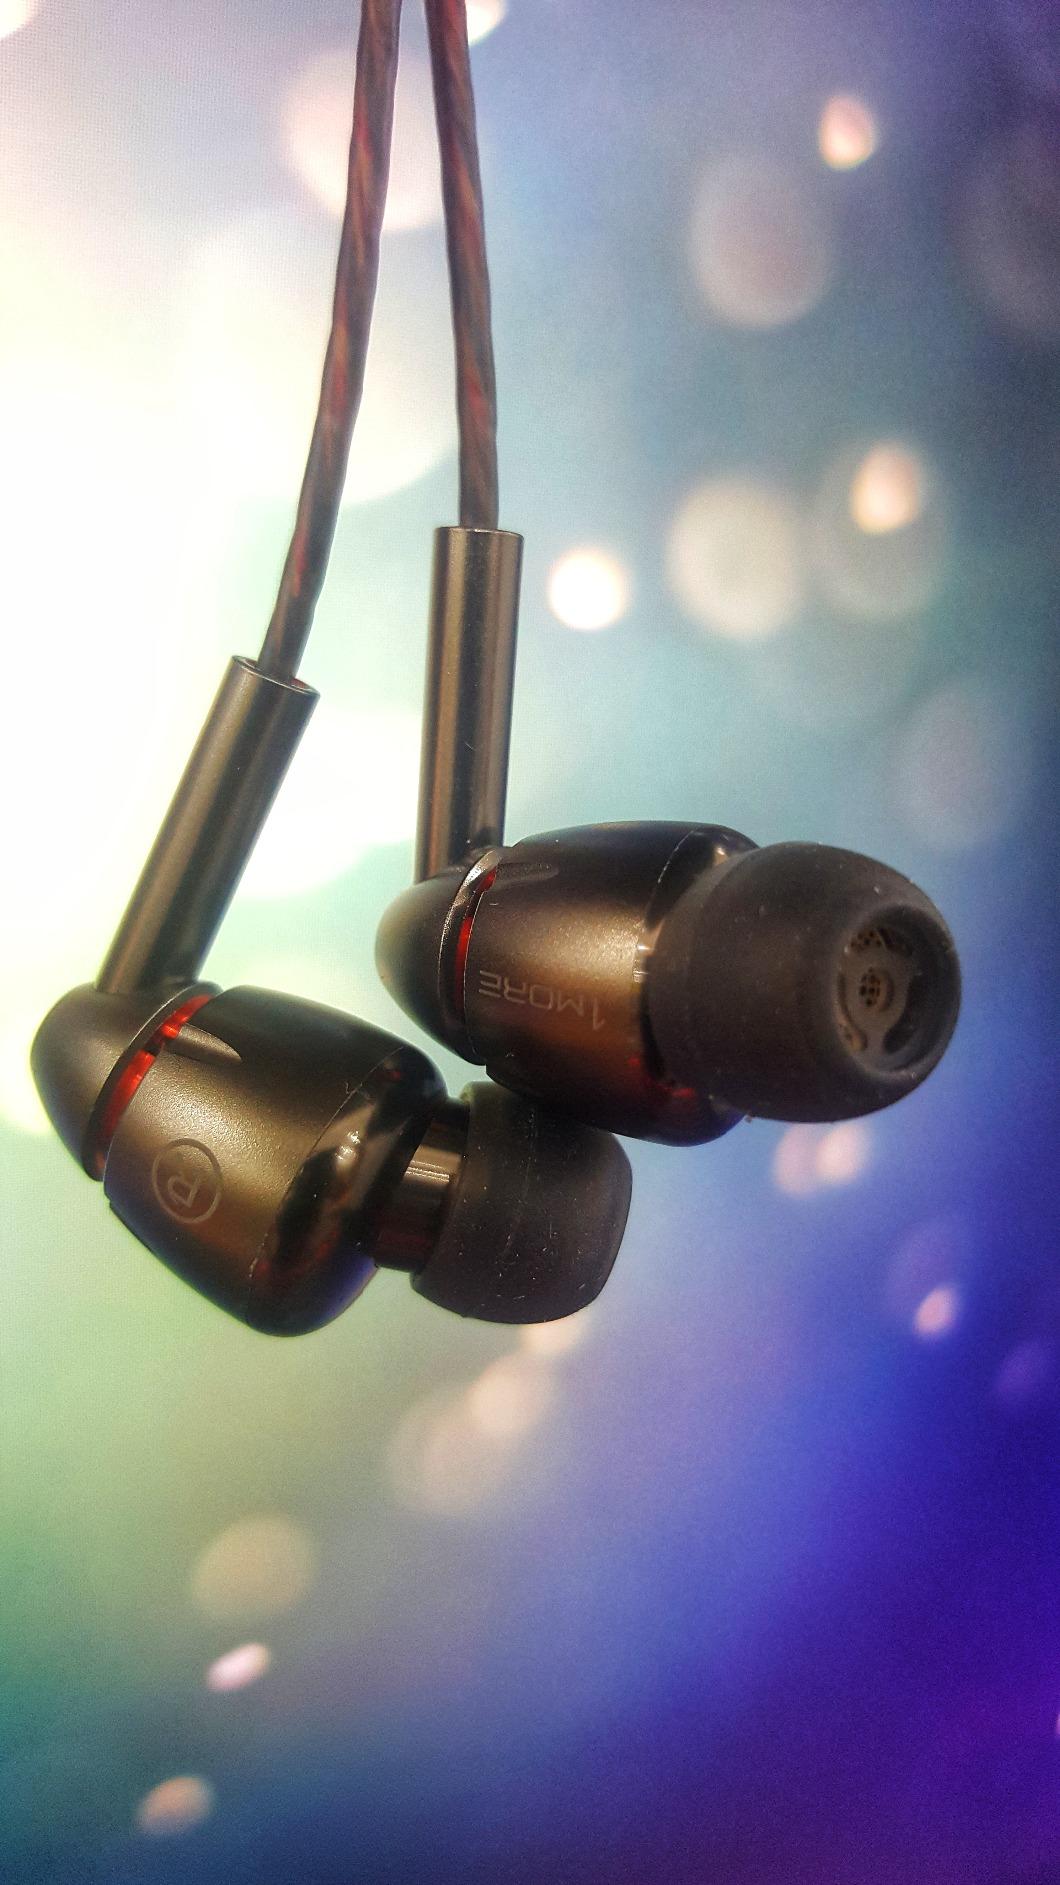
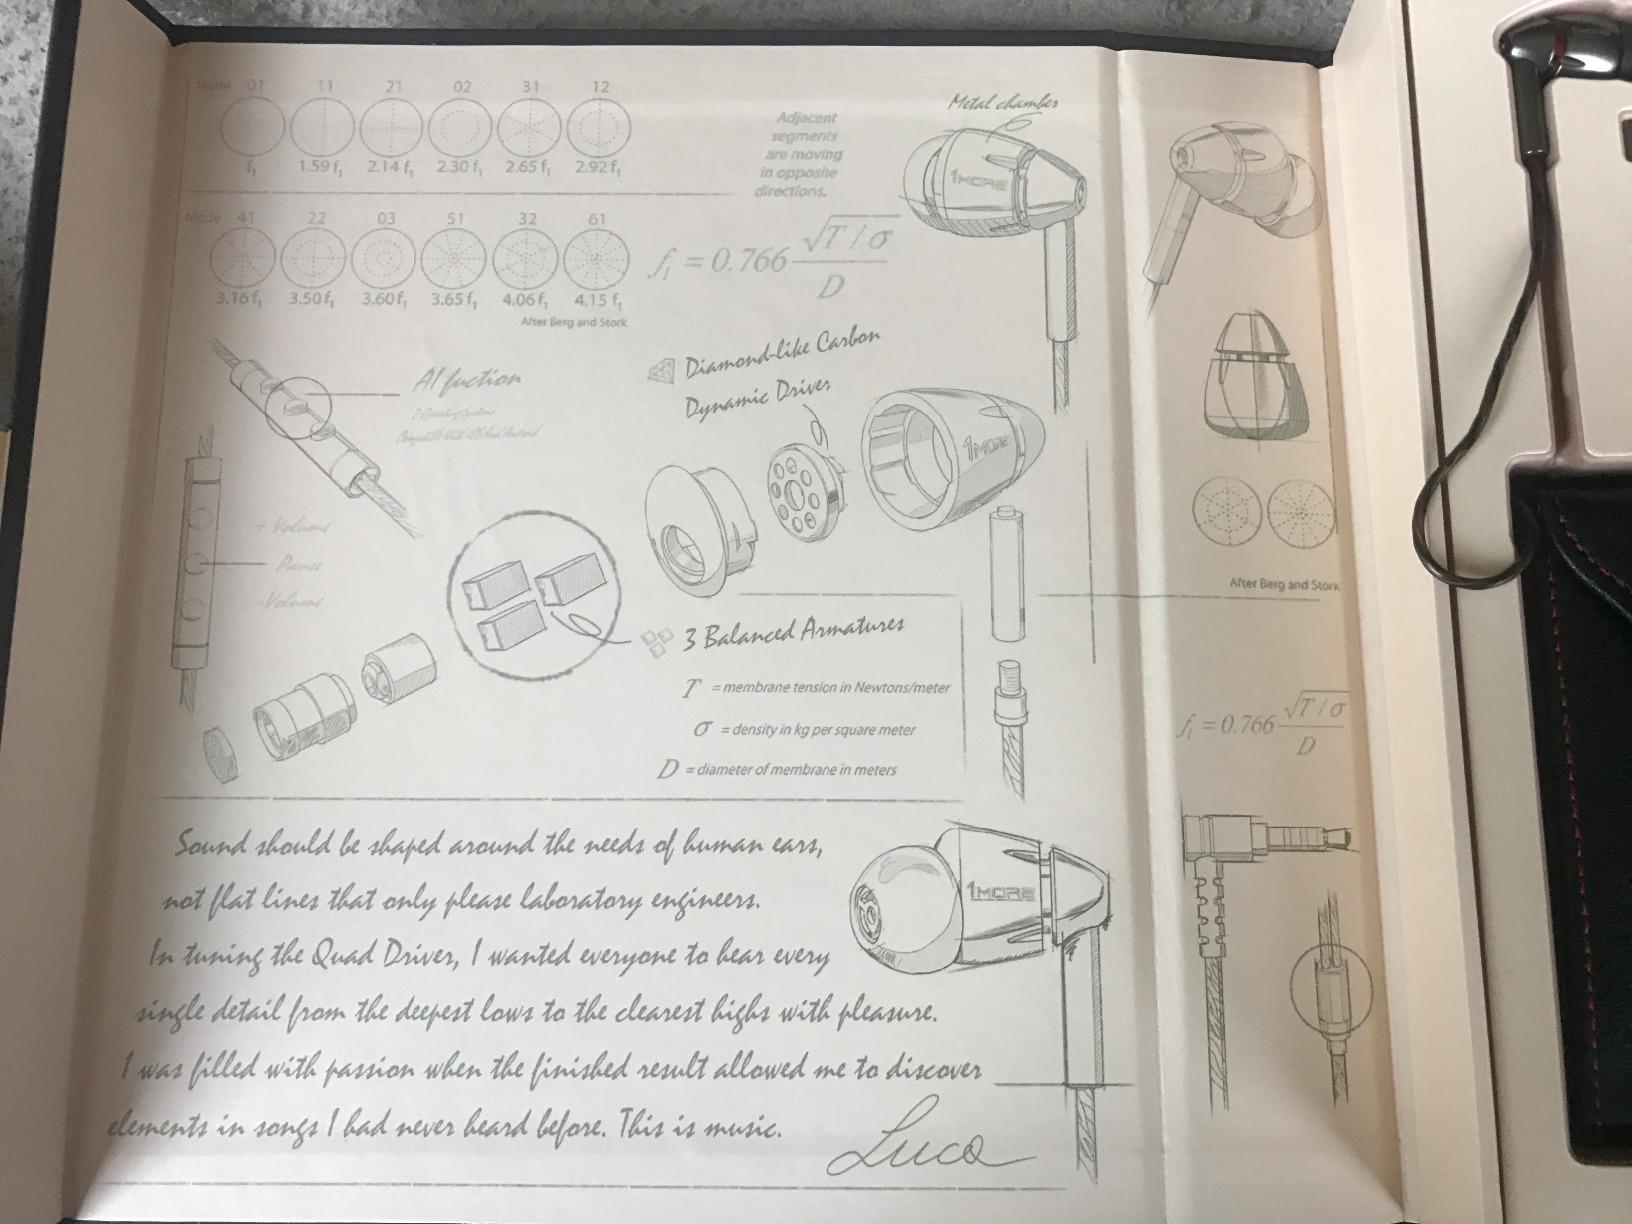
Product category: headphones
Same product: yes